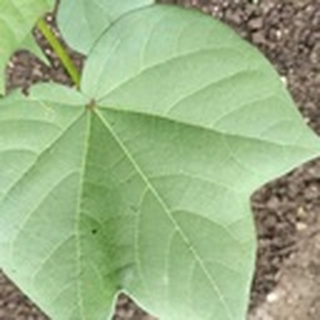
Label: healthy_cotton